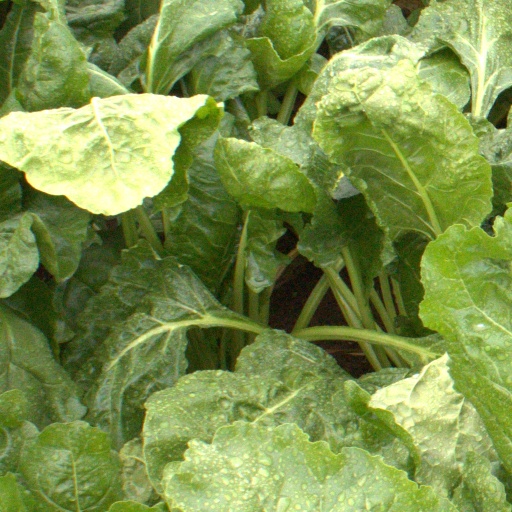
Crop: sugar beet